Tokuji Hayakawa

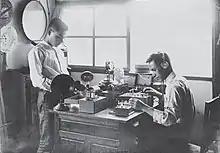
Hayakawa (right) testing a crystal radio (1925)

was a Japanese businessman and the founder of Hayakawa Kinzoku Kōgyō (the present-day Sharp Corporation). He invented and patented the “Tokubijō” belt buckle in 1912 (a belt which can fasten without perforating) and invented the "Ever Ready Sharp" mechanical pencil (from which his company would later get its name) in 1915.